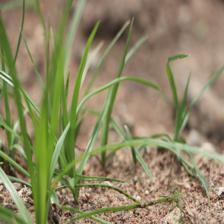
Label: Grass